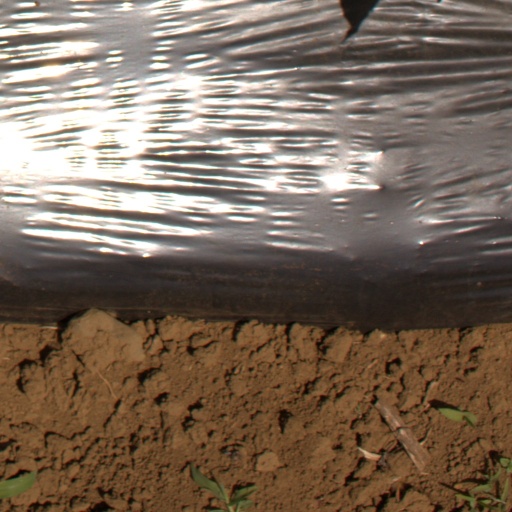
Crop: Jerusalem artichoke